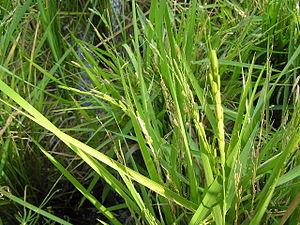
Le riz est une céréale de la famille des Poacées, cultivée dans les régions tropicales, subtropicales et tempérées chaudes pour son fruit, ou caryopse, riche en amidon. Il désigne l'ensemble des plantes du genre Oryza, parmi lesquelles les deux seules espèces cultigènes, qui sont cultivées le plus souvent dans des champs plus ou moins inondés appelés rizières : Oryza sativa et Oryza glaberrima.